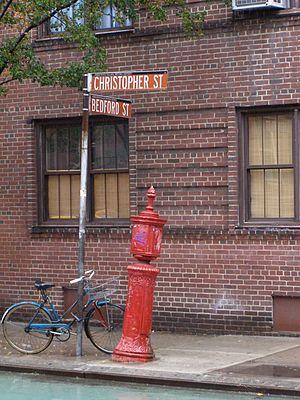
Le Christopher Street Day est une journée de célébration, de commémoration et de manifestation pour les lesbiennes, les gays, les bisexuels et les transgenres. Cette journée est consacrée aux droits de ces groupes ainsi qu'à la lutte contre la discrimination et l'exclusion. Les plus grandes délocalisations à l'occasion de la CSD dans la région germanophone ont lieu à Cologne et à Berlin.